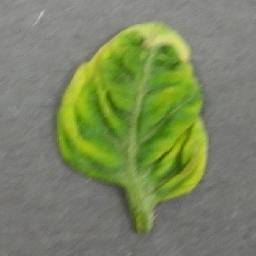
Label: Tomato___Tomato_Yellow_Leaf_Curl_Virus